Cebrenia

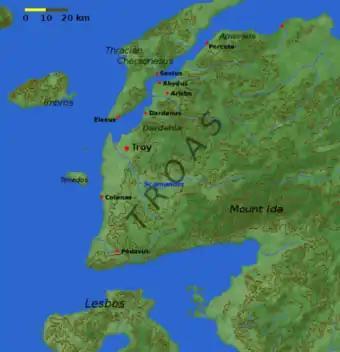
The Troad region in northwestern Anatolia

The location of Cebrenia was described by Strabo (c. 64 BCE–24 CE) in section 13.1.33 of his "Geography":